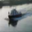
Label: ship